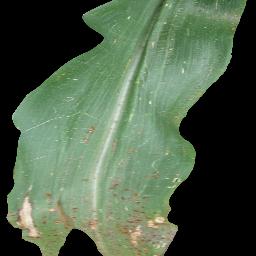
Label: Corn_(Maize)___Common_Rust